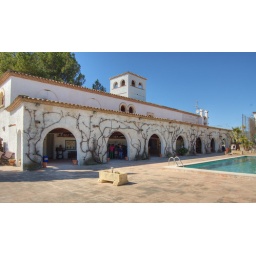
The main building at Can Descregut (&amp;quot;the home of the unbeliever&amp;quot; in Catalan). It's a winery with a zoo attached.